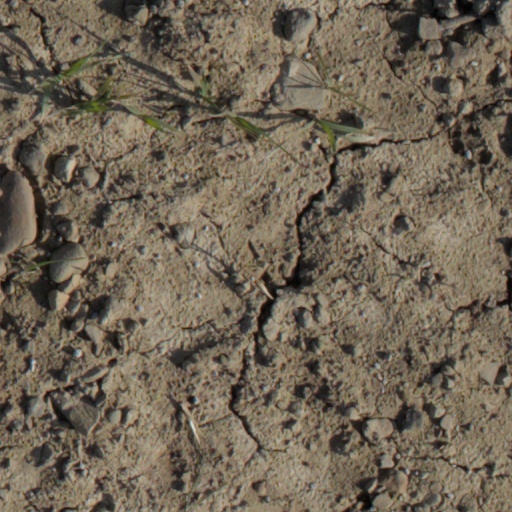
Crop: wheat